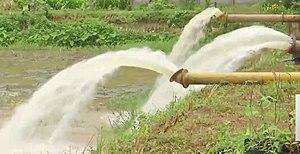
Les opérations de secours de la grotte de Tham Luang ont permis de sauver des enfants accompagnés de leur entraîneur de football, bloqués par les eaux dans une grotte de Thaïlande.